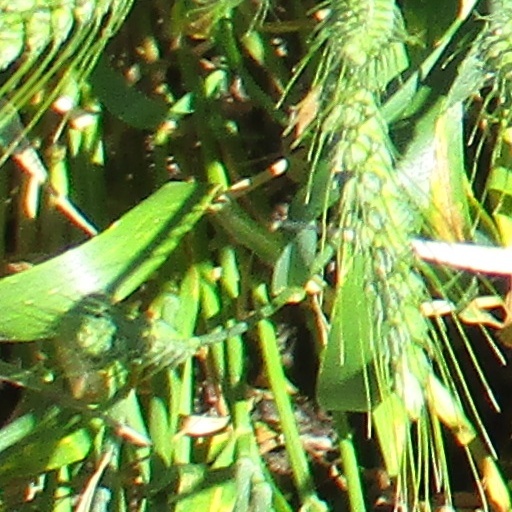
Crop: wheat